Karol Zyndram Maszkowski

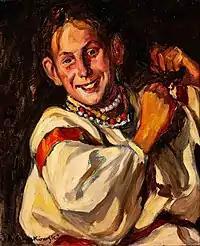
Laughing Hutsul Girl

After graduating, he travelled; to Vienna, Venice and Munich, where he took lessons from Ludwig von Löfftz. He also spent some time studying decorative painting at the Gwoździec Synagogue. When he returned to Kraków, he was an assistant to Jan Matejko at St. Mary's Basilica. In 1892, he submitted a doctoral dissertation, on a subject he had been assigned three years earlier, but chose not to take the exam; having decided to pursue a career in art, rather than medicine. He then moved to Paris, where he polished his skills at the École Nationale Supérieure des Beaux-Arts with Jean-Léon Gérôme, followed by some time at the Académie Julian.